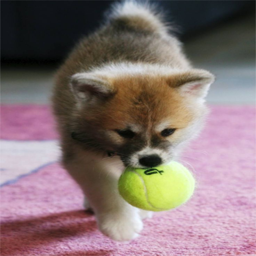
i met a puppy the other day .